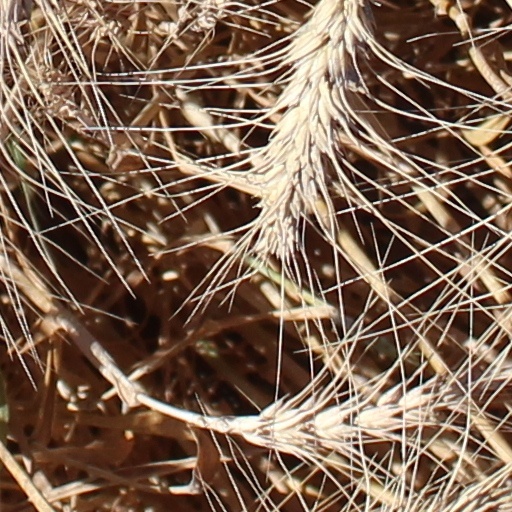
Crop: wheat